George Caleb Bingham

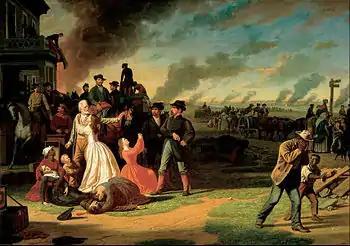
General Ewing's "Order No. 11" of 1863 (painted 1868)

In 1836, the year Missouri expanded with the Platte Purchase of former Native American territory (thus violating the Missouri Compromise of 1820 which had led to the state's creation), 25-year-old Bingham married 18-year-old Sarah Elizabeth Hutchison (1818–1848), who bore him four children before her death. From 1837 to 1845 they lived in Arrow Rock in Saline County, where their house has been designated a National Historic Landmark. She died in 1848 at the age of twenty-nine. Bingham's mother Mary helped him raise his children before she died in 1851.